Great Trigonometrical Survey

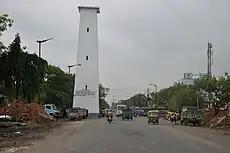
One of the survey towers in Kolkata in 2012

Accurate instruments could not always be purchased through the standard system of government contract, and Everest personally supervised the construction of instruments. He had a maker, Henry Barrow, set up an instrument company in Calcutta. Barrow was succeeded by Syed Mohsin from Arcot, Tamil Nadu, and after his death, the instruments were supplied by Cooke from York.